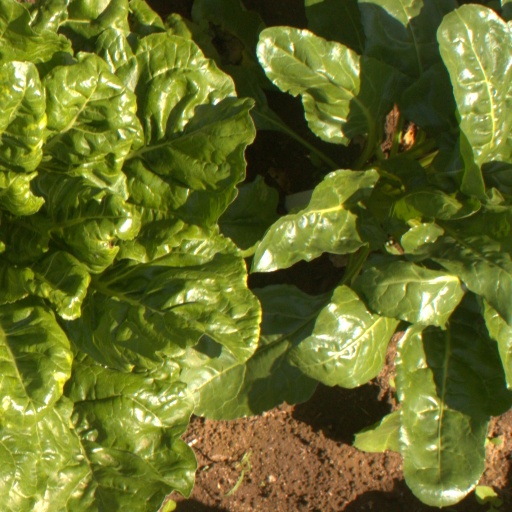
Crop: sugar beet